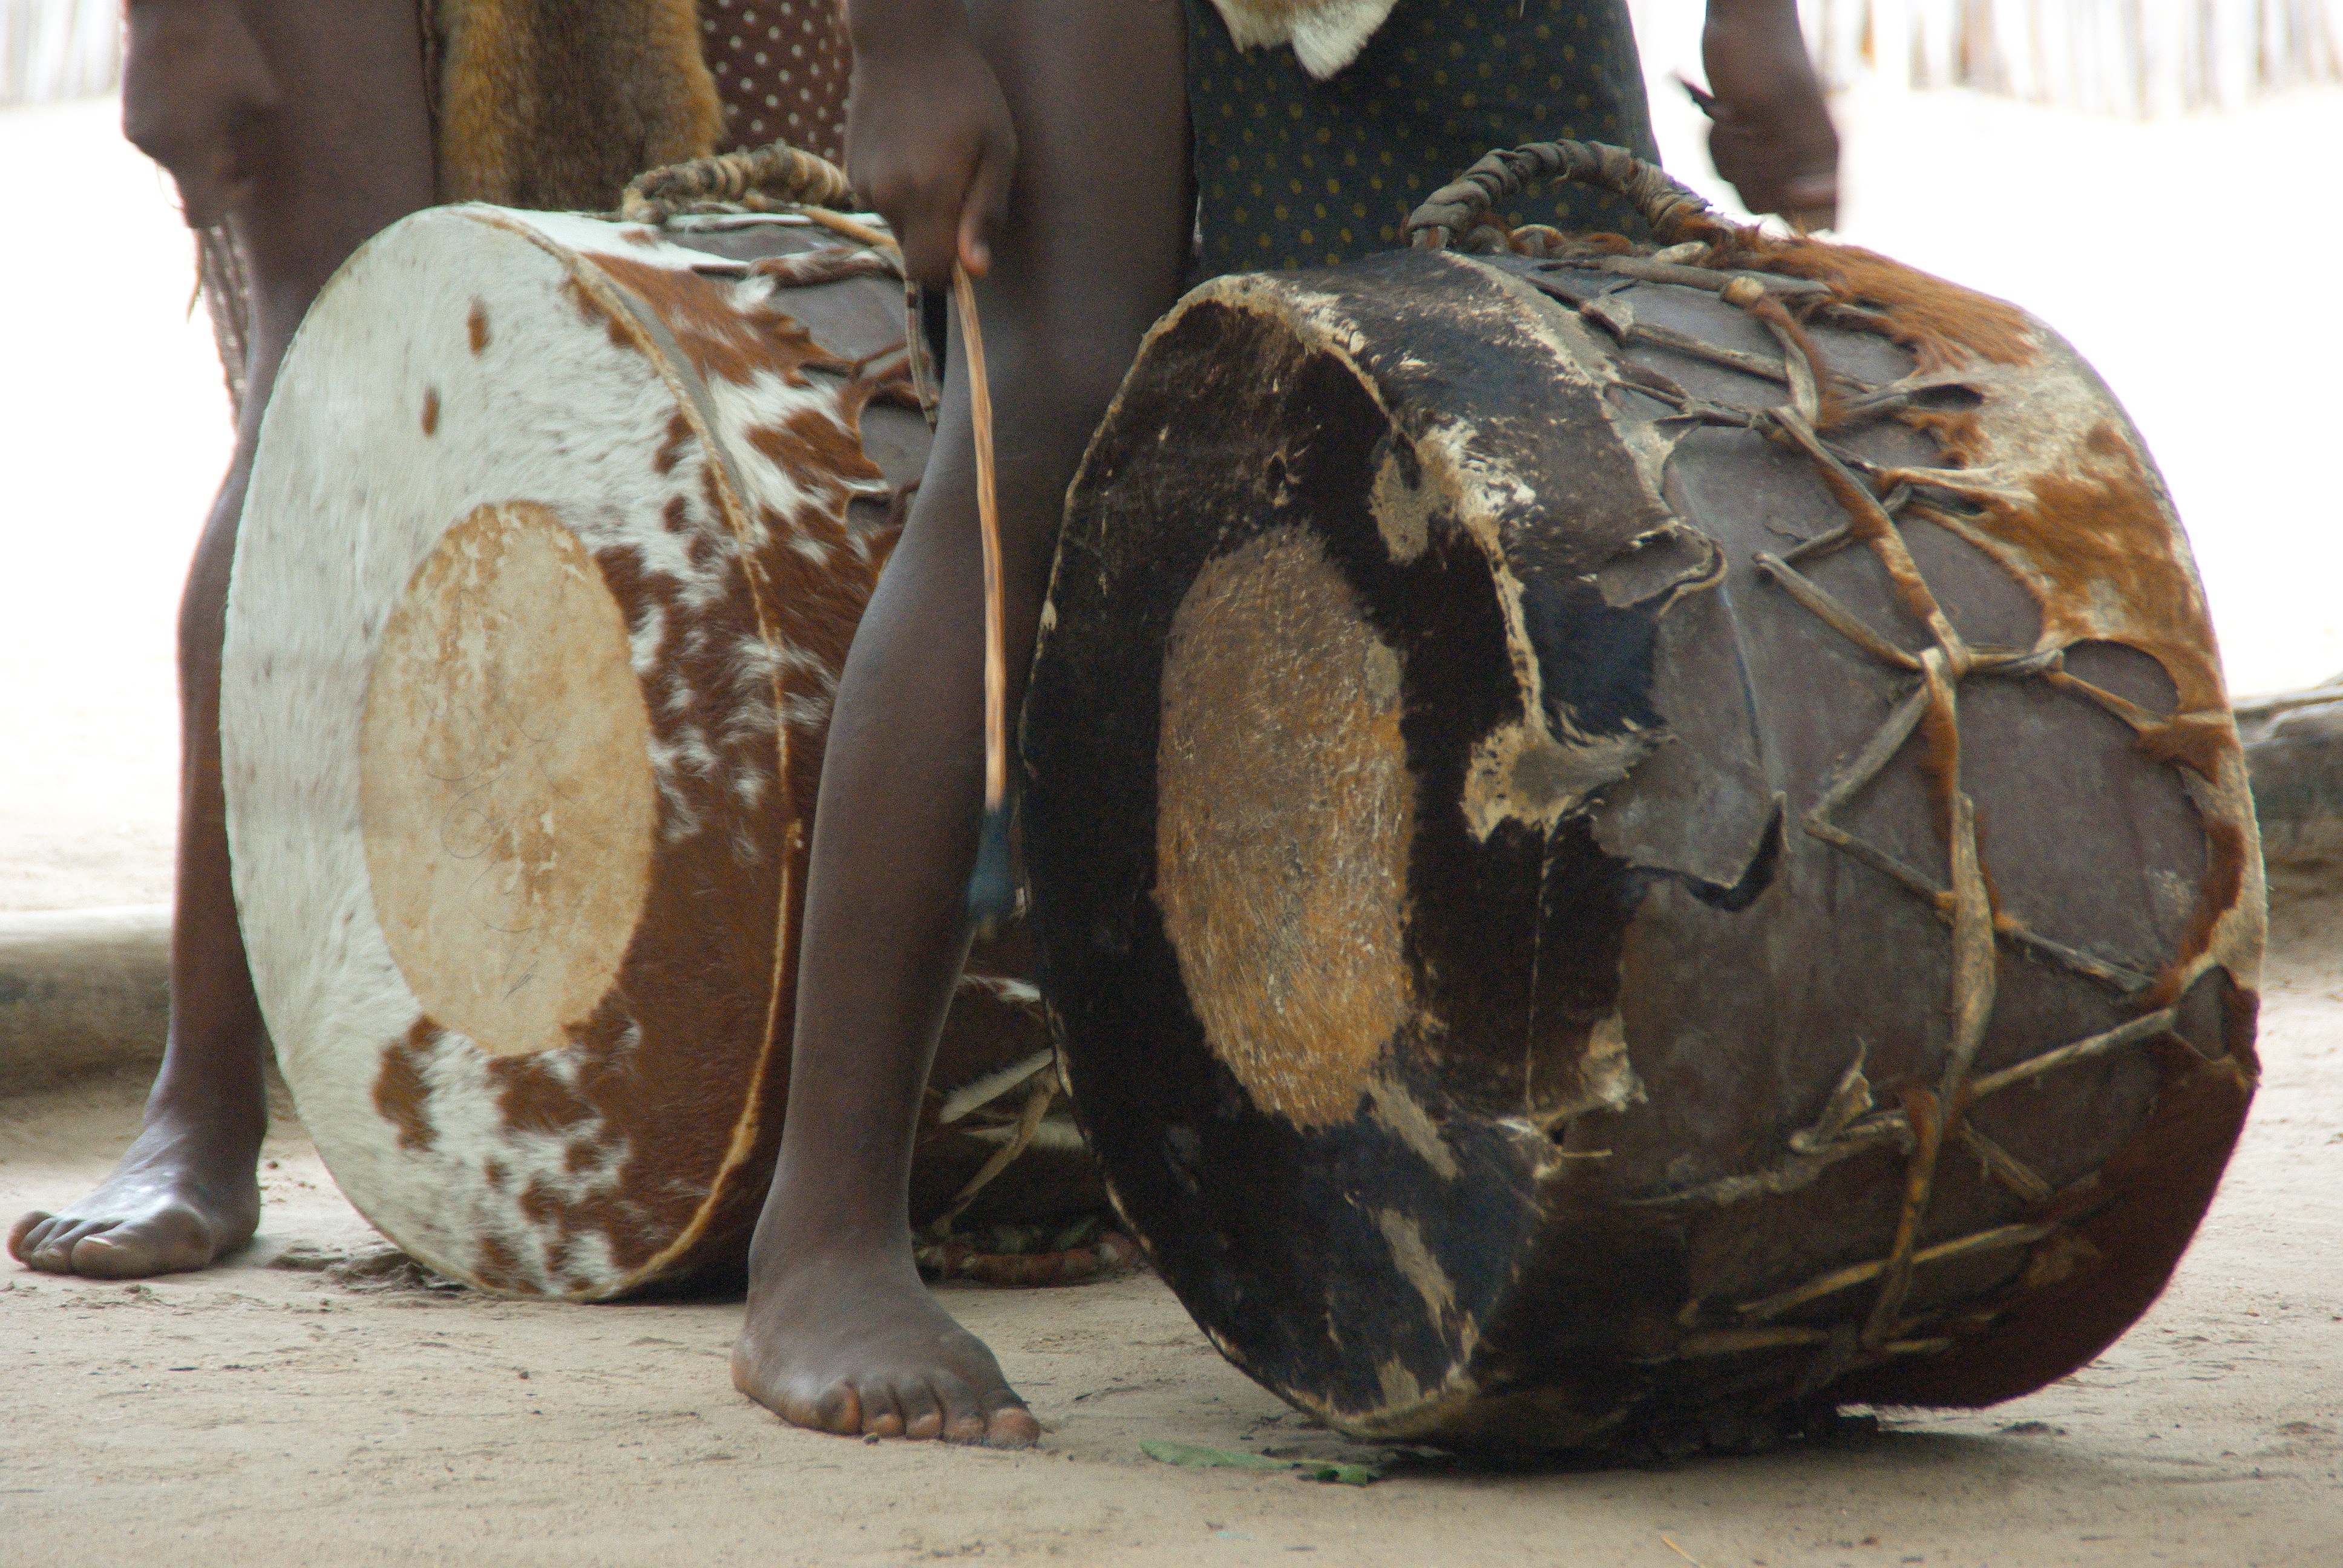
music, wood, vase, food, produce, ceramic, pottery, drum, gourd, musical instrument, ethnic, percussion, coconut, sculpture, art, carving, zulu, south africa, man made object, ancient history